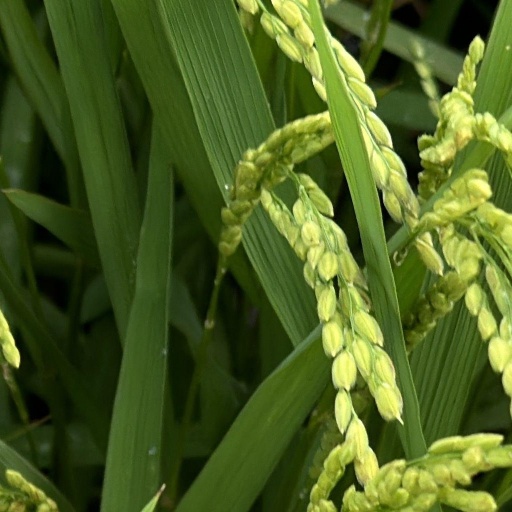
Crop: rice